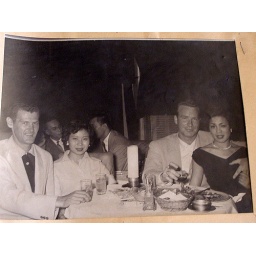
&amp;quot;To a loyal fan. Crazy about you,Eddie&amp;quot;I found this photo under a drawer in a house I moved into in the 1970s